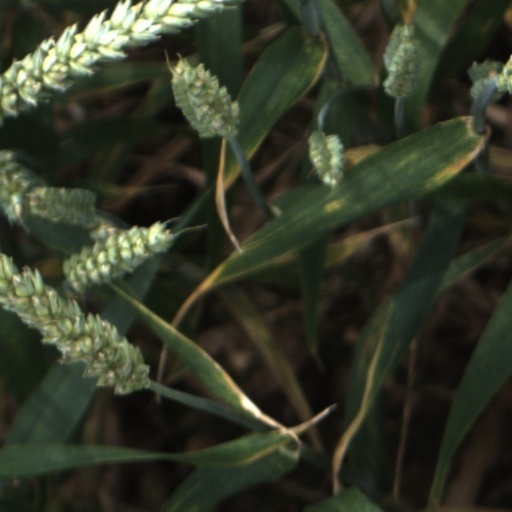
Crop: wheat